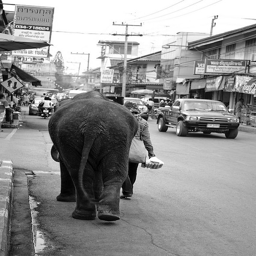
An elephant walking down a crowded street filled with traffic.
man walking with a grey elephant walking down a main street
A man leads an elephant down the edge of a busy town street
Elephant walking down a street with a handler.
A person walking a small elephant down the street